Bahey Hassan

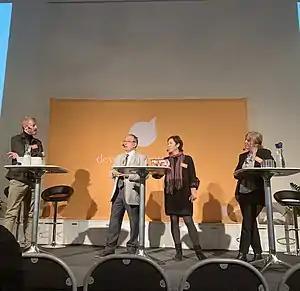
Bahey Eldin Hassan presenting at Development Talks in Stockholm - 2020

Hassan started his human rights career in 1983 after joining the Press Syndicate's Freedoms committee. In 1985, Hassan joined the Egyptian Organization for Human Rights (EOHR) and was elected in 1986 as a board member.